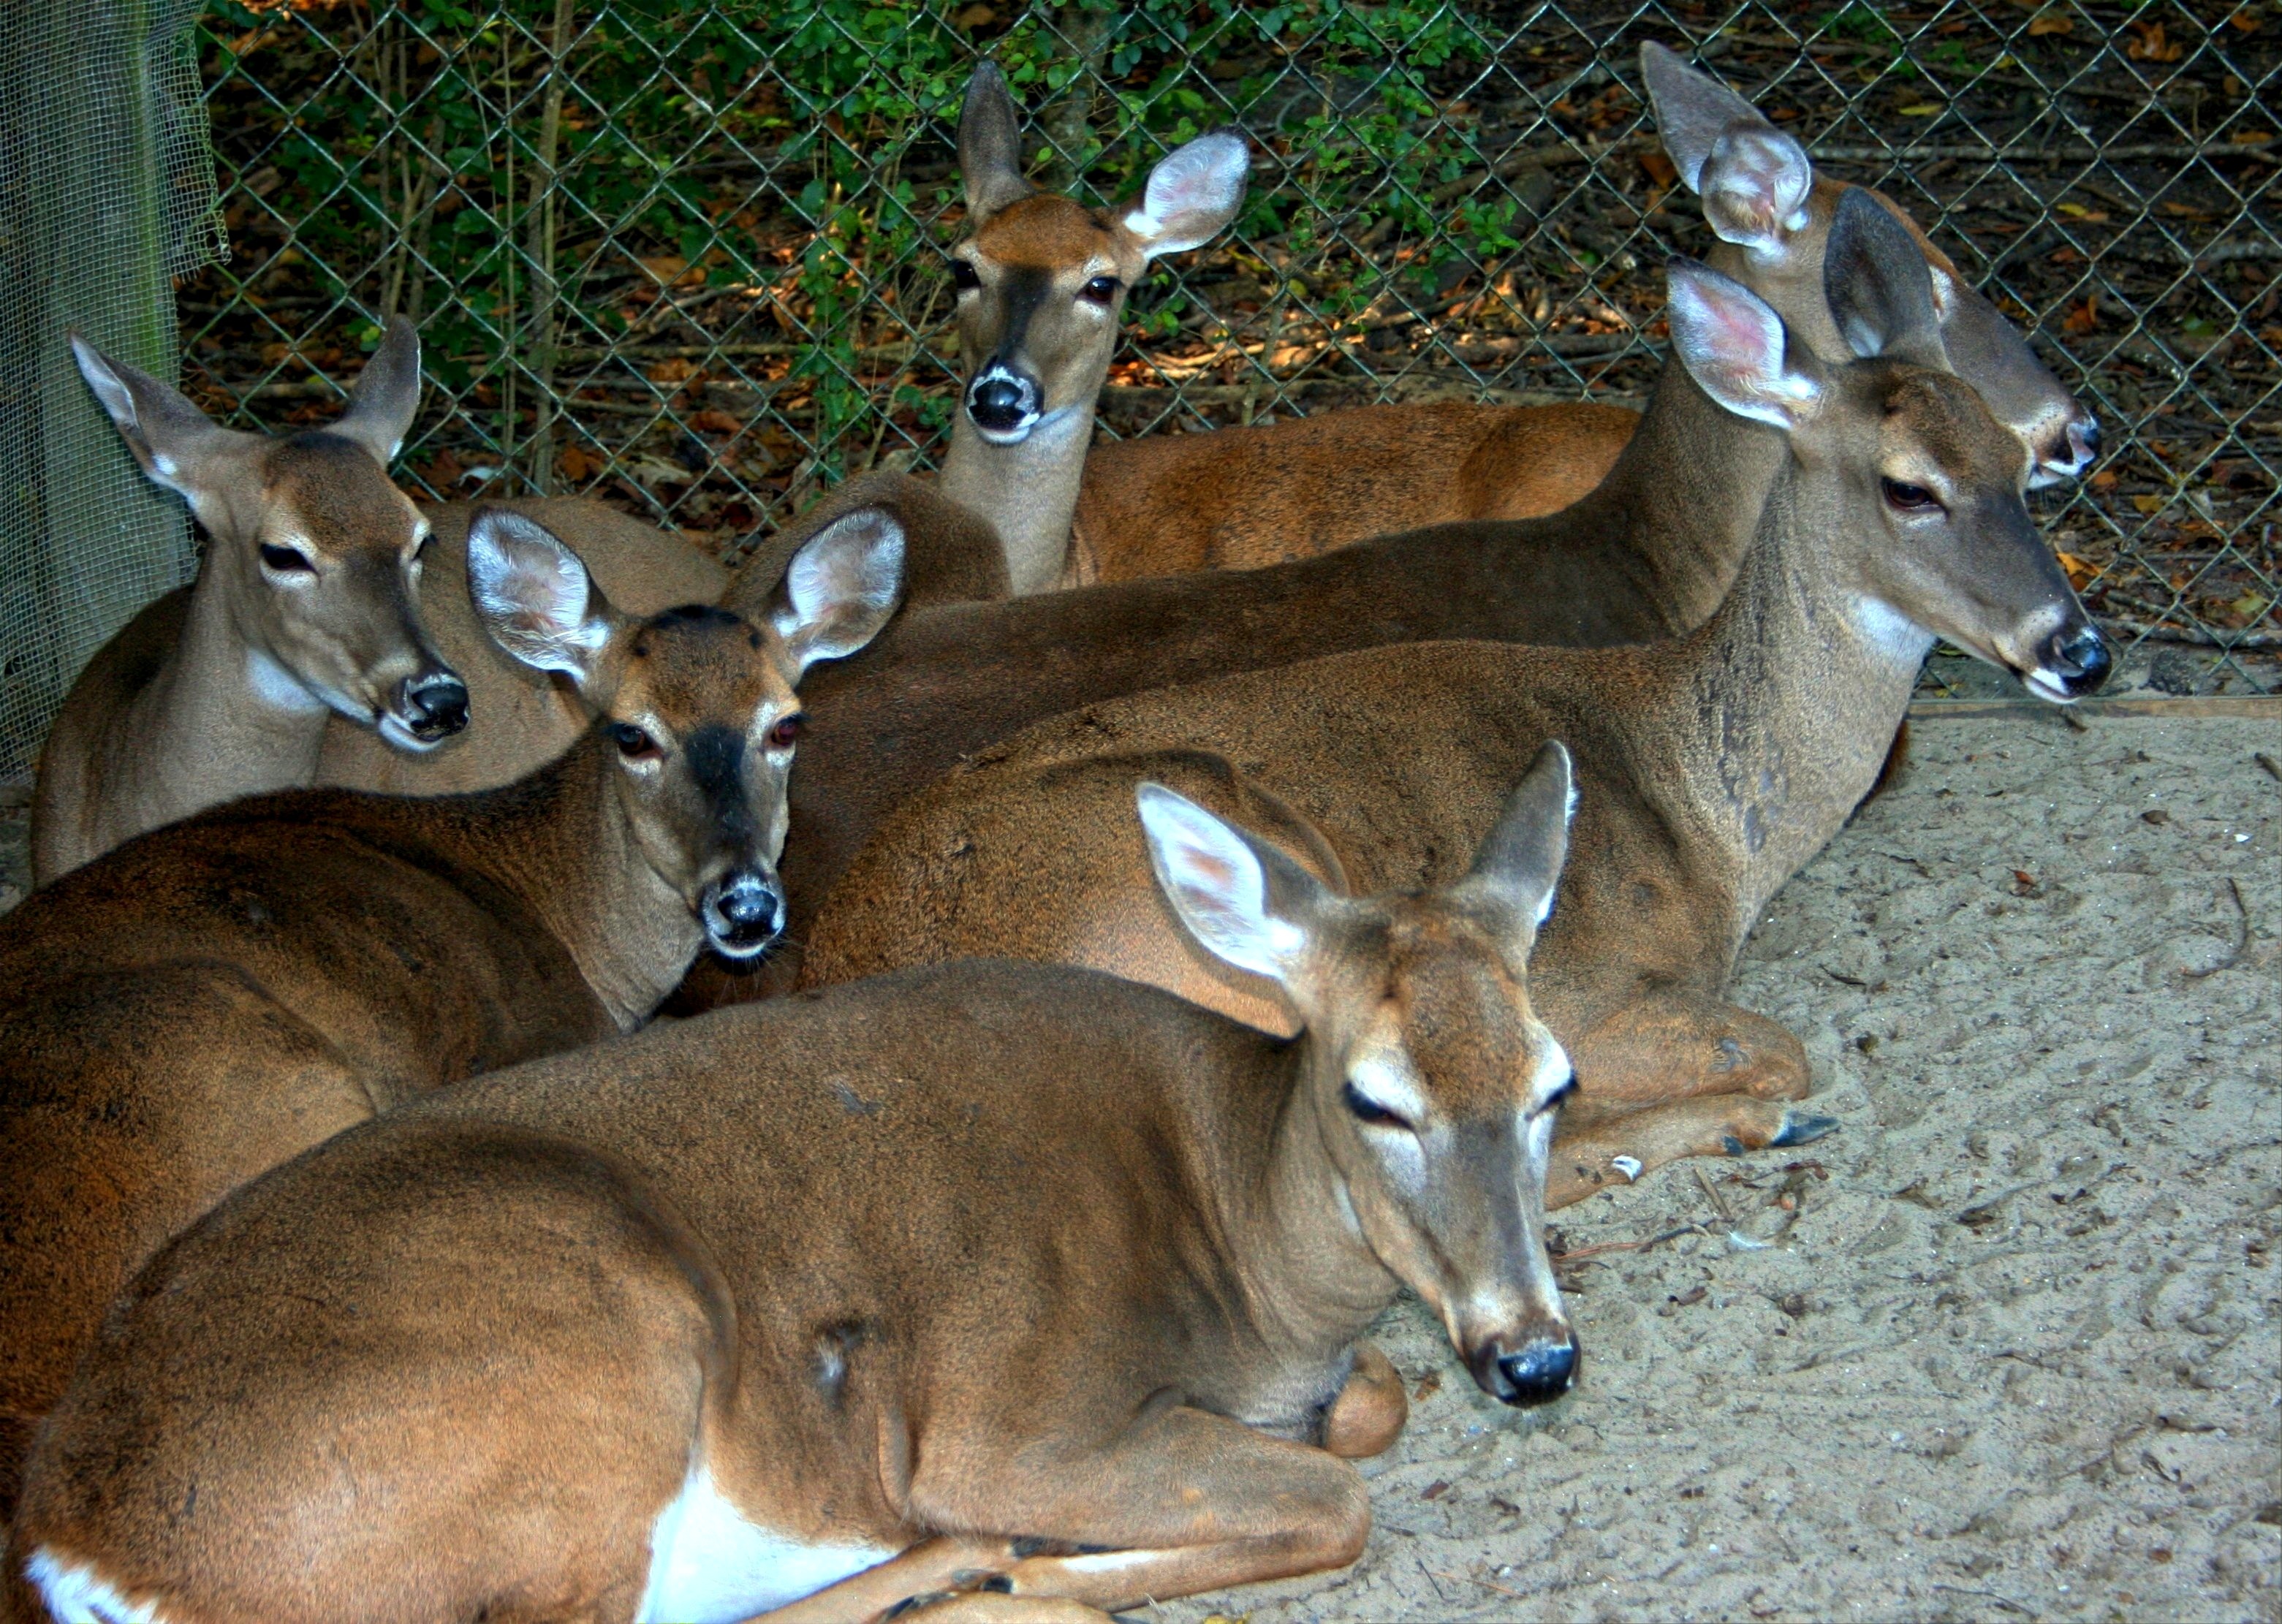
wildlife, deer, herd, mammal, fauna, doe, outdoors, animals, vertebrate, impala, resting, tame, whitetail, herbivores, white tailed deer, hoofed